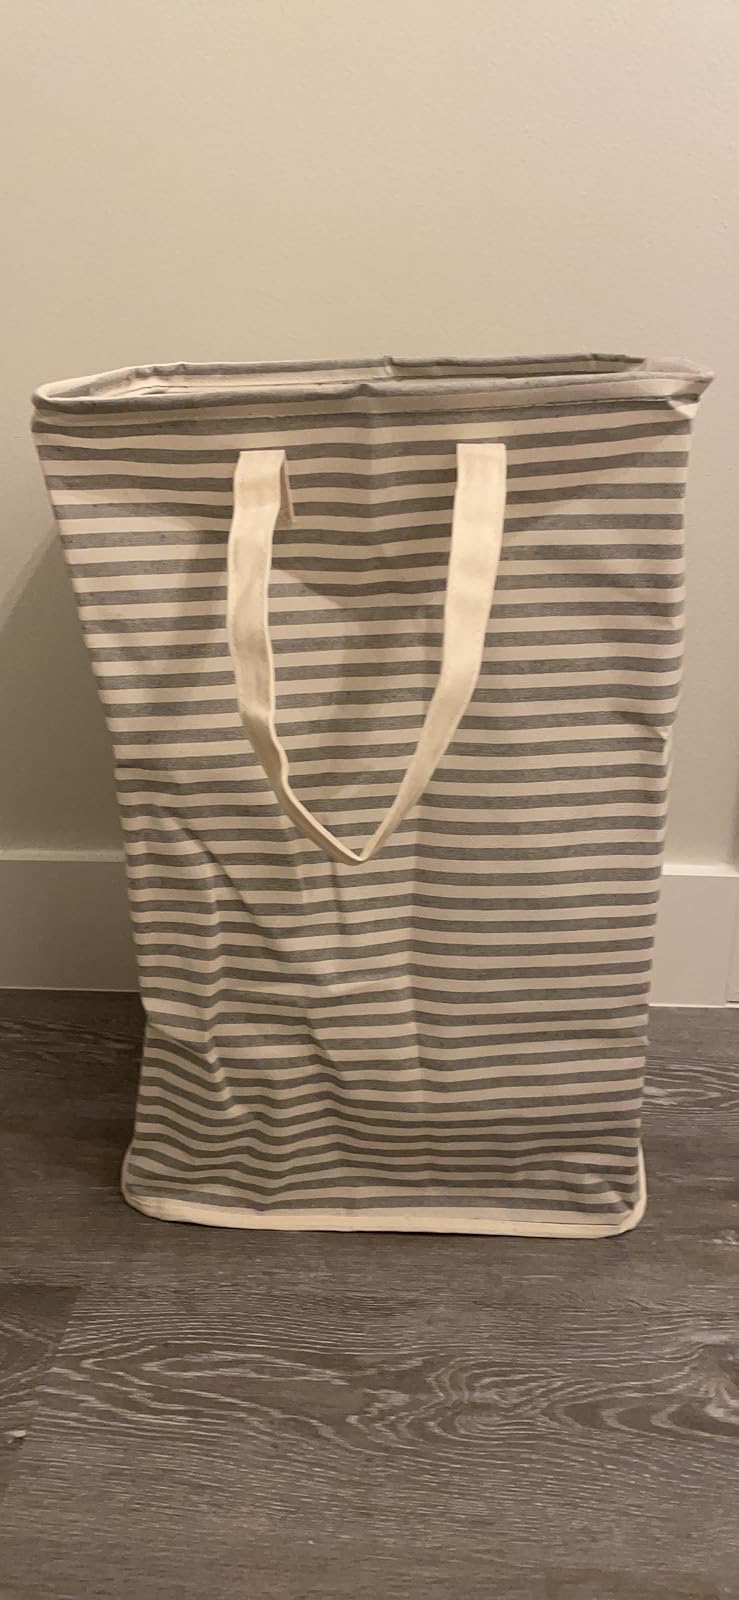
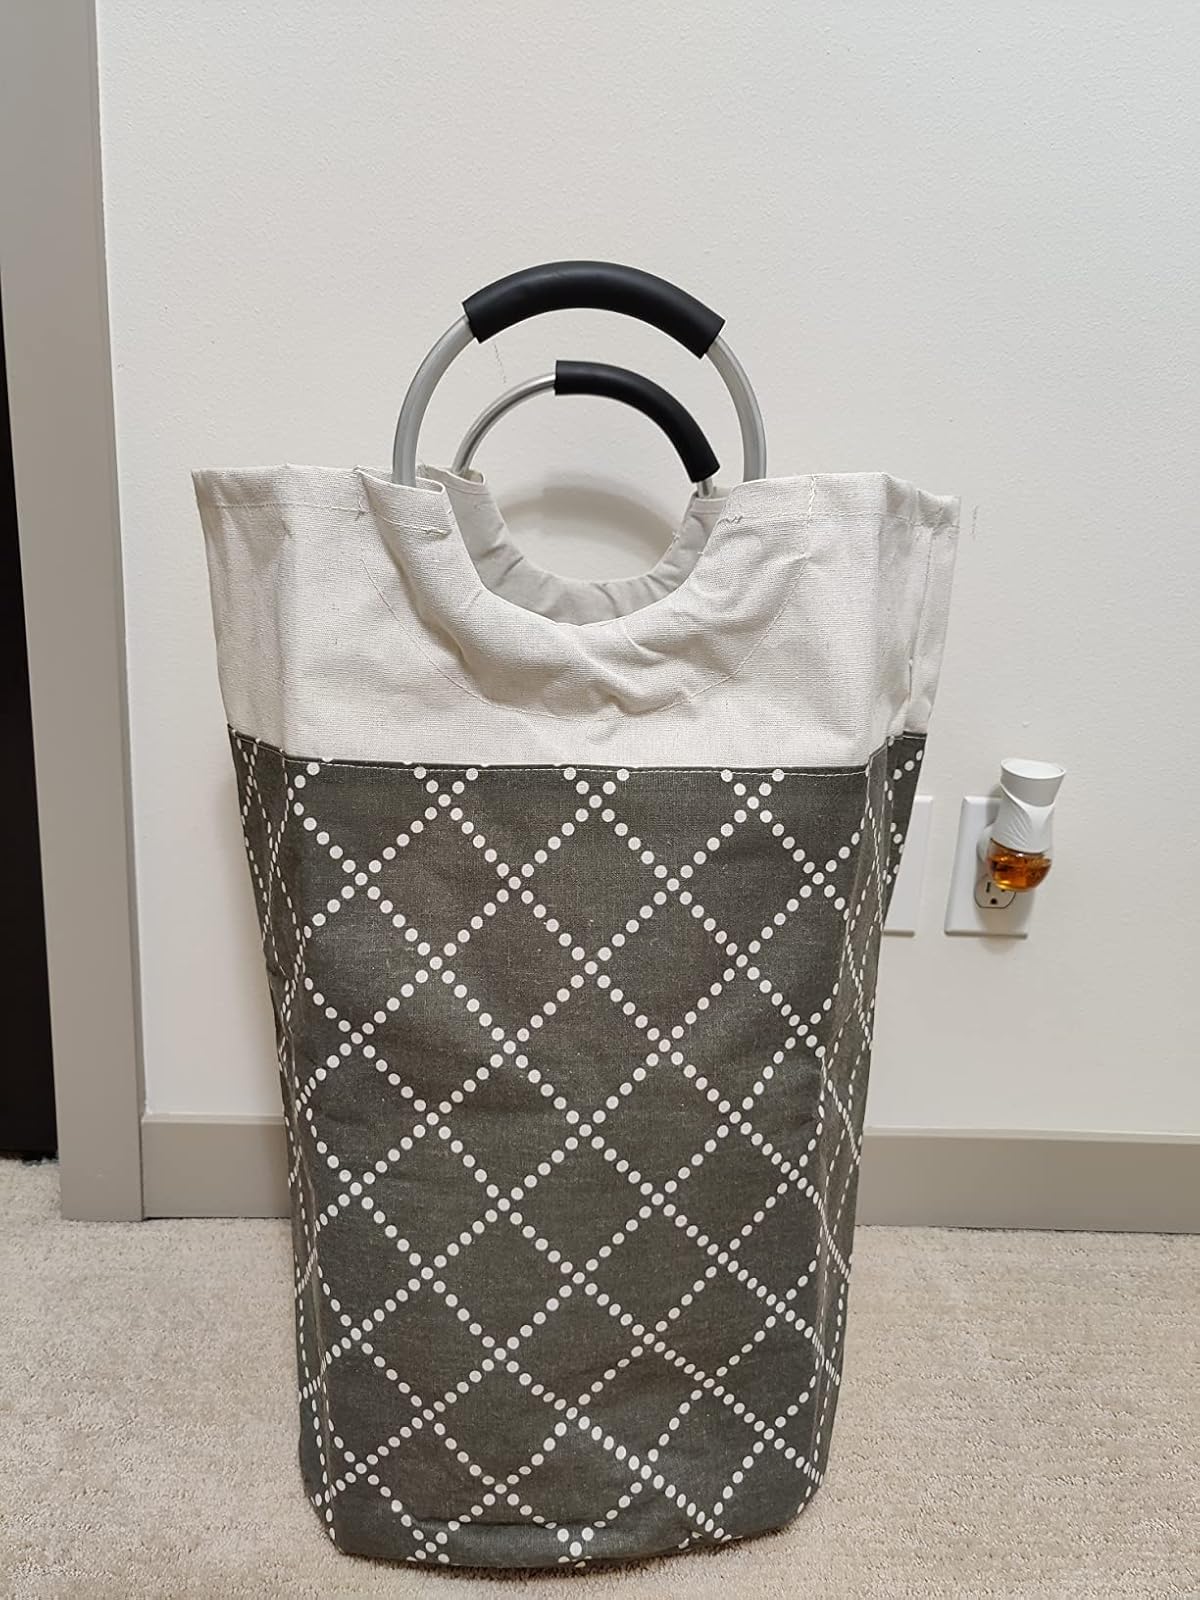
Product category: items_hamper
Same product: no